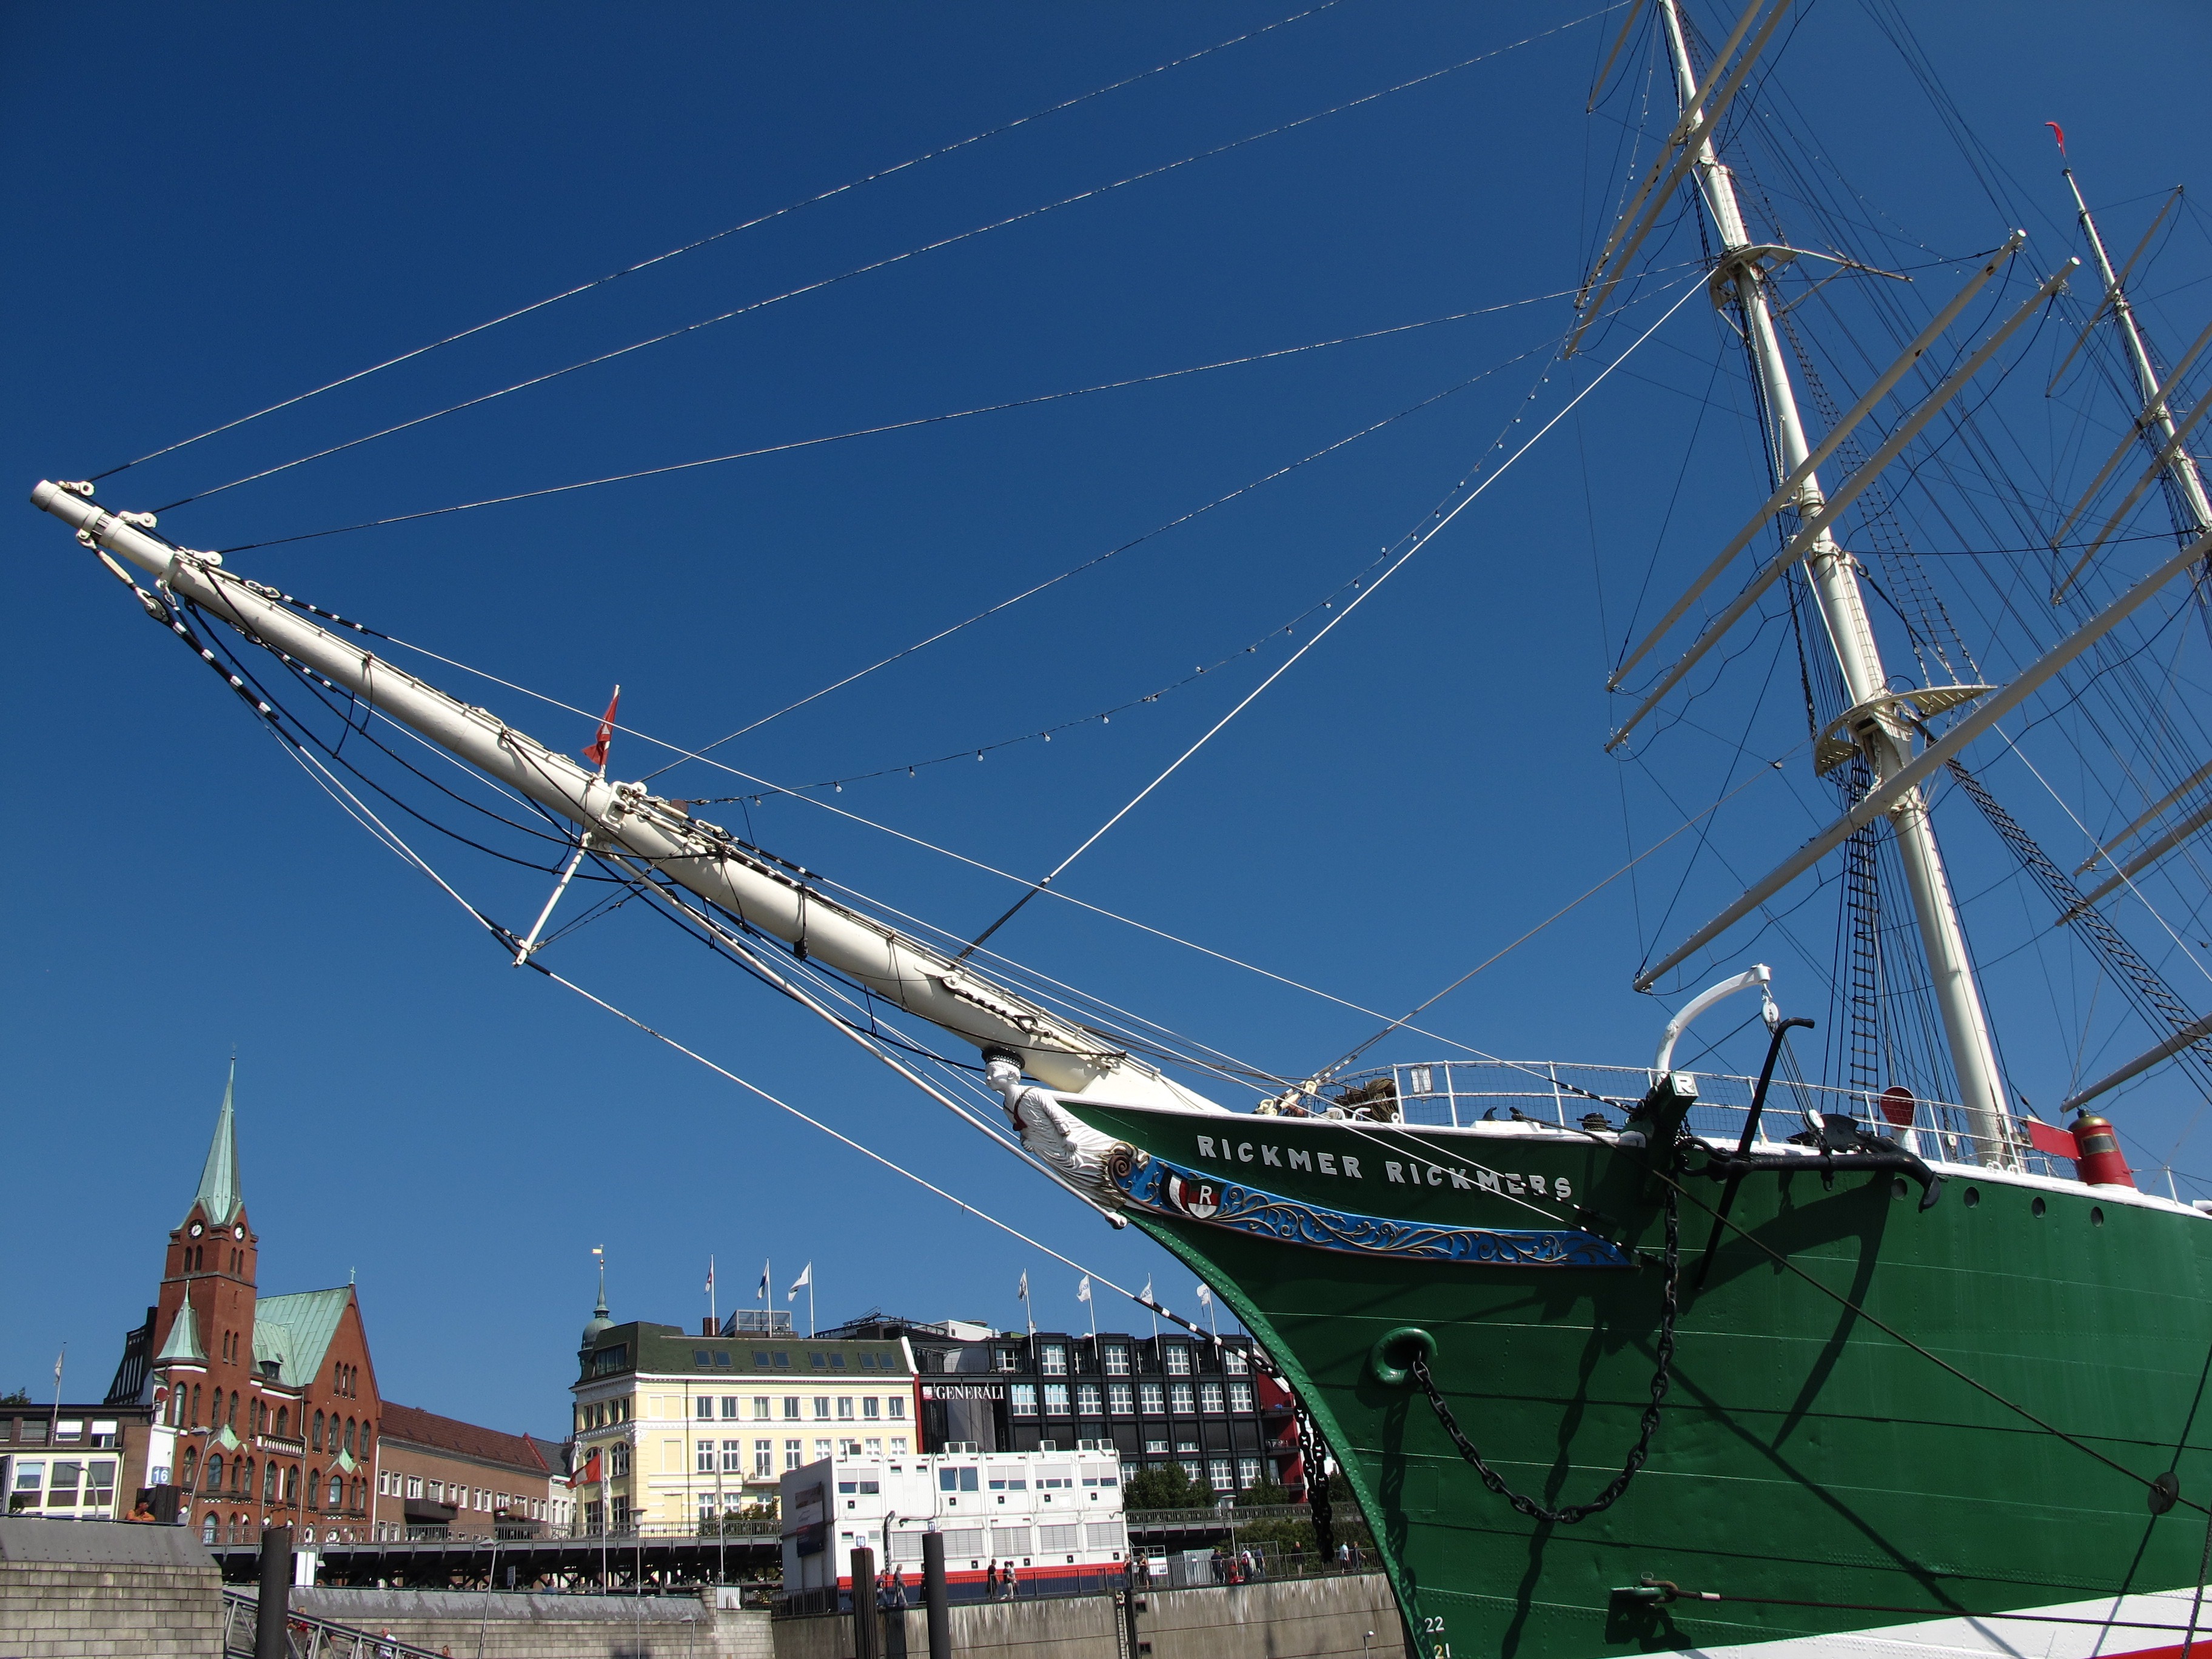
sea, boat, ship, vehicle, mast, harbor, port, sailboat, sail, sailing vessel, watercraft, schooner, windjammer, hamburg, sailing ship, fishing vessel, tall ship, galleon, rickmers, rickmer